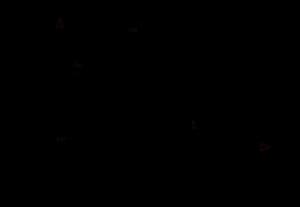
L'acier inoxydable, couramment appelé acier inox ou inox, est un acier avec plus de 10,5 % de chrome, dont la propriété est d'être peu sensible à la corrosion et de ne pas se dégrader en rouille.